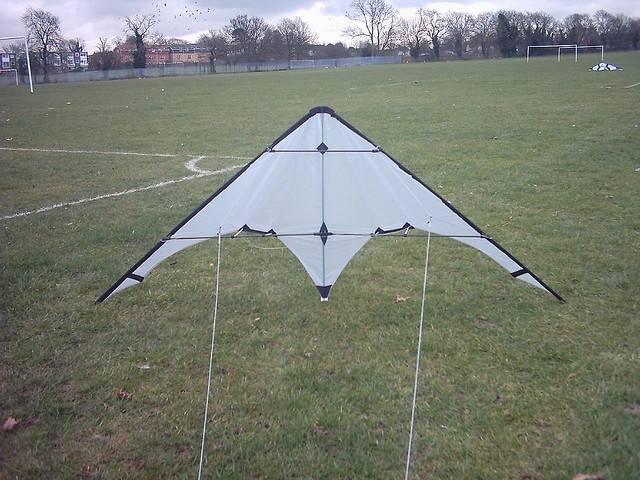
A white kite flying over a large field.
A kite is propped up on a grass field.
A grounded kite that is set on a grass field.
A kite on the ground in a grass field.
The kite is ready to fly from the green soccer field.